George Buchanan (politician)

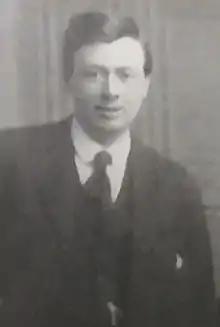
Buchanan in 1921

George Buchanan (30 November 1890 – 28 June 1955) was a Scottish patternmaker, trade union activist and Member of Parliament.